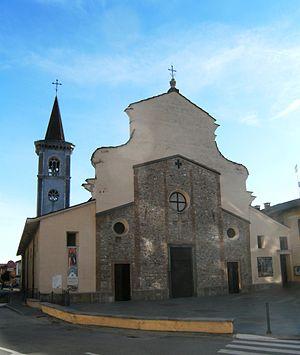
L'abbaye San Dalmazzo de Pédona est sur la commune de Borgo San Dalmazzo, en Italie nord-occidentale, dans la région du Piémont. La ville s'est constituée autour de l'abbaye. Cette ville est tout proche de sa grande sœur Coni, capitale de la province de Coni, limite sud-ouest de ce grand pôle urbain. Borgo est au bord de la montagne, encadré des deux débouchés des confluences des bassins-versant: à l'ouest la vallée de la Stura et au sud, la vallée du Gesso.
Borgo San Dalmazzo est une commune italienne, dans l'Italie nord-occidentale, dans la région Piémont. Cette commune urbaine est en continuité avec sa grande sœur Coni, capitale de la province de Coni. Elle est à la limite sud-ouest de ce pôle urbain. Elle est au bord de la montagne une zone importante de confluence de trois bassins-versant: à l'ouest la Vallée de la Stura di Demonte; au sud-ouest, la Vallée du Gesso et au sud la vallée de Vemenagna qui permet de rejoindre la France par le col de Tende vers les Alpes-Maritimes.